Renal capsule

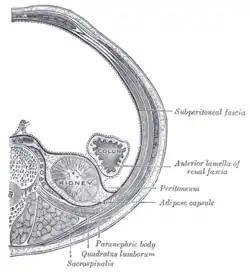
Cross-section, showing the positioning of the kidney capsule

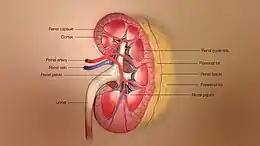
Different layers of kidney depicted in a 3D medical Illustration

The renal capsule is a tough fibrous layer surrounding the kidney and covered in a layer of perirenal fat known as the adipose capsule of kidney. The adipose capsule is sometimes included in the structure of the renal capsule. It provides some protection from trauma and damage. The renal capsule is surrounded by the renal fascia. Overlying the renal fascia and between this and the transverse fascia is a region of pararenal fat.